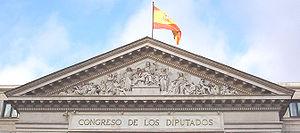
Ponciano Ponzano y Gascón est un sculpteur espagnol, appartenant à l'école néoclassique.